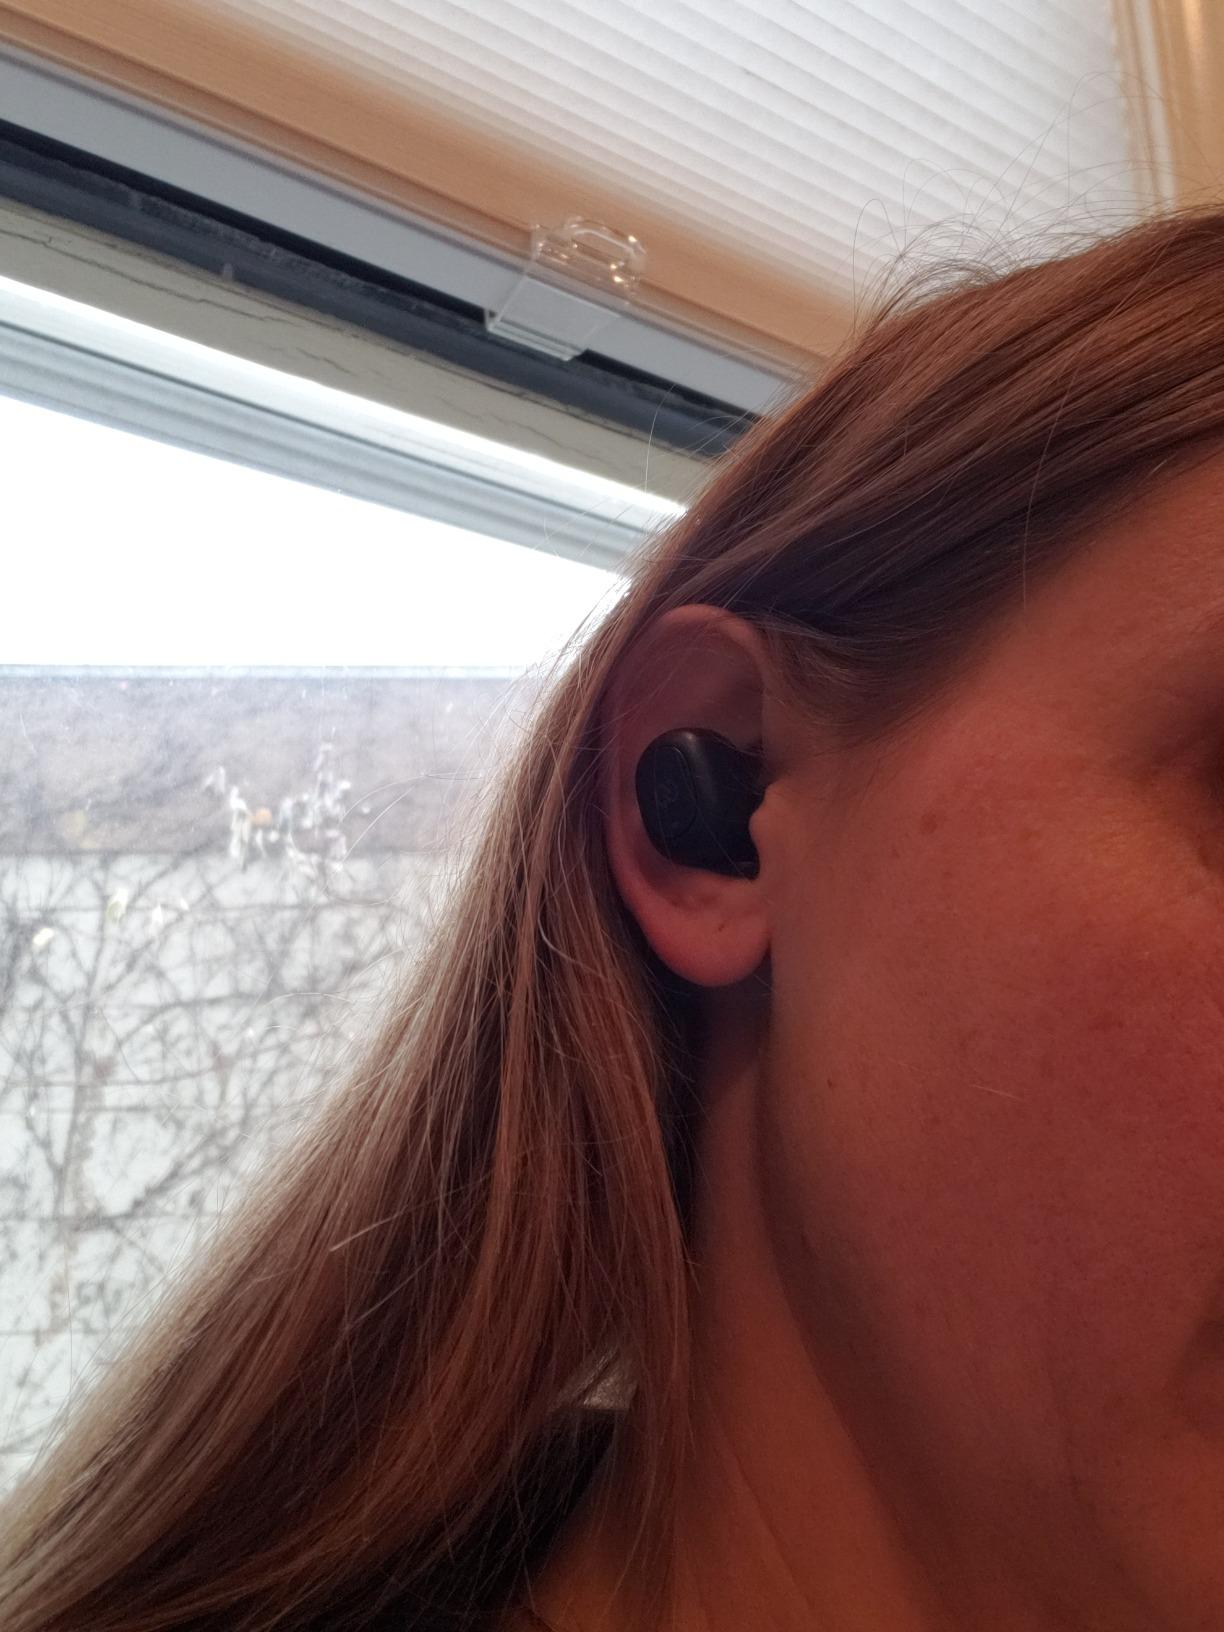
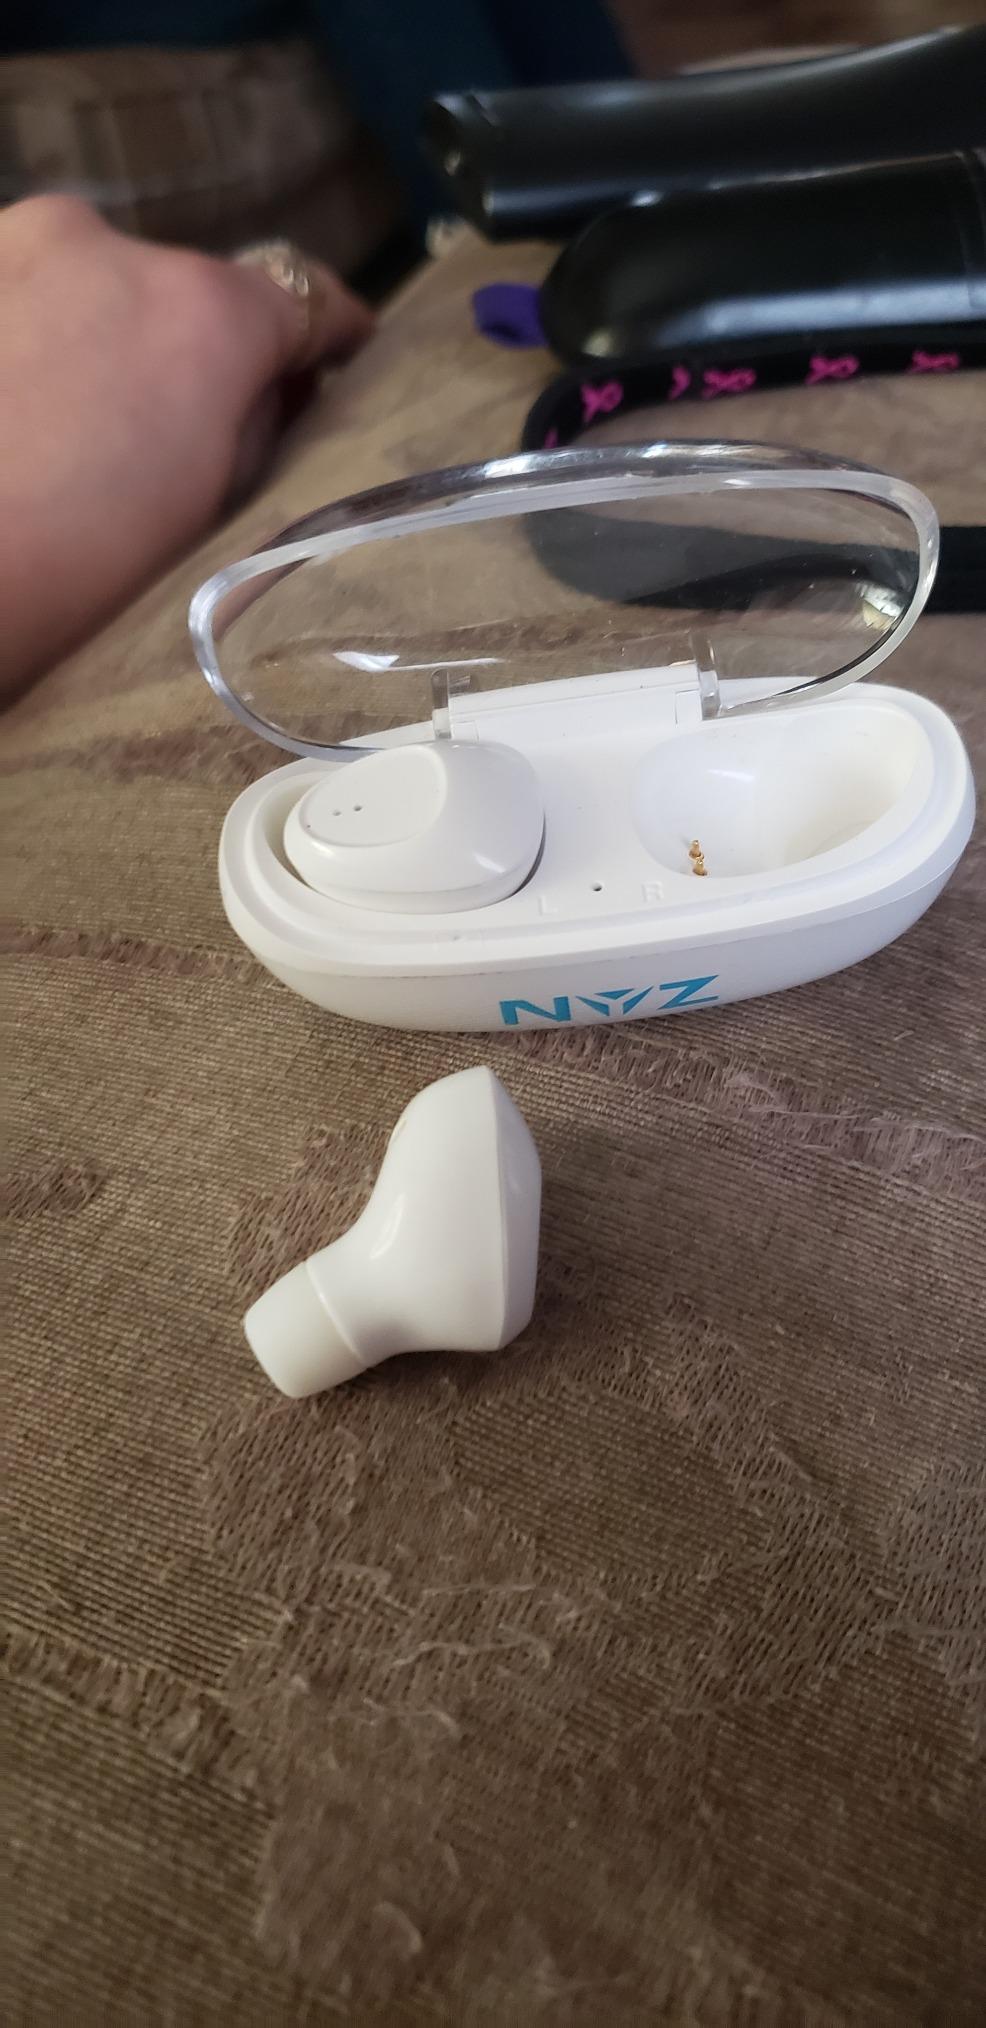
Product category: earbuds
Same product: no